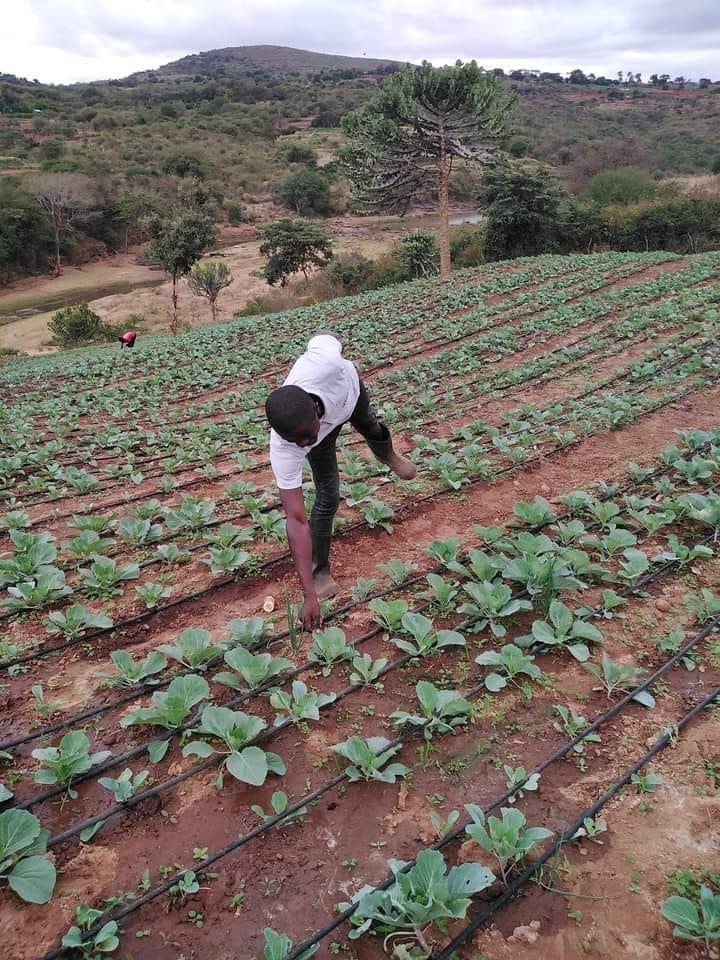
Mkulima aliyeamua kujishughulisha na shughuli za kilimo cha kibiashara akiendelea, kukagua mazao yake haya aliyootesha kwa kutumia njia na mfumo wa kilimo cha umwagiliaji. Njia hii inamuwezesha mkulima huyu kuweza kuendesha shughuli zake bila kutegemea mvua.